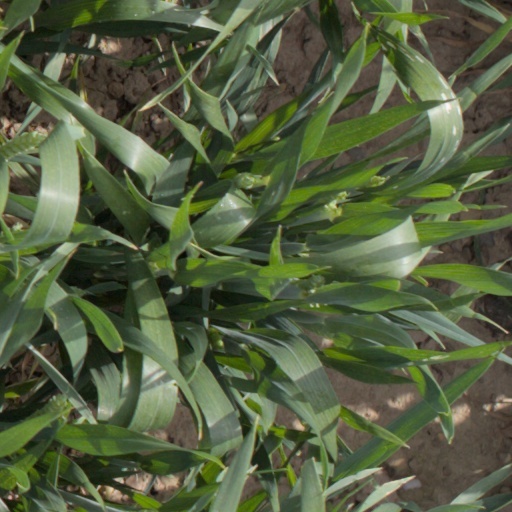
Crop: wheat